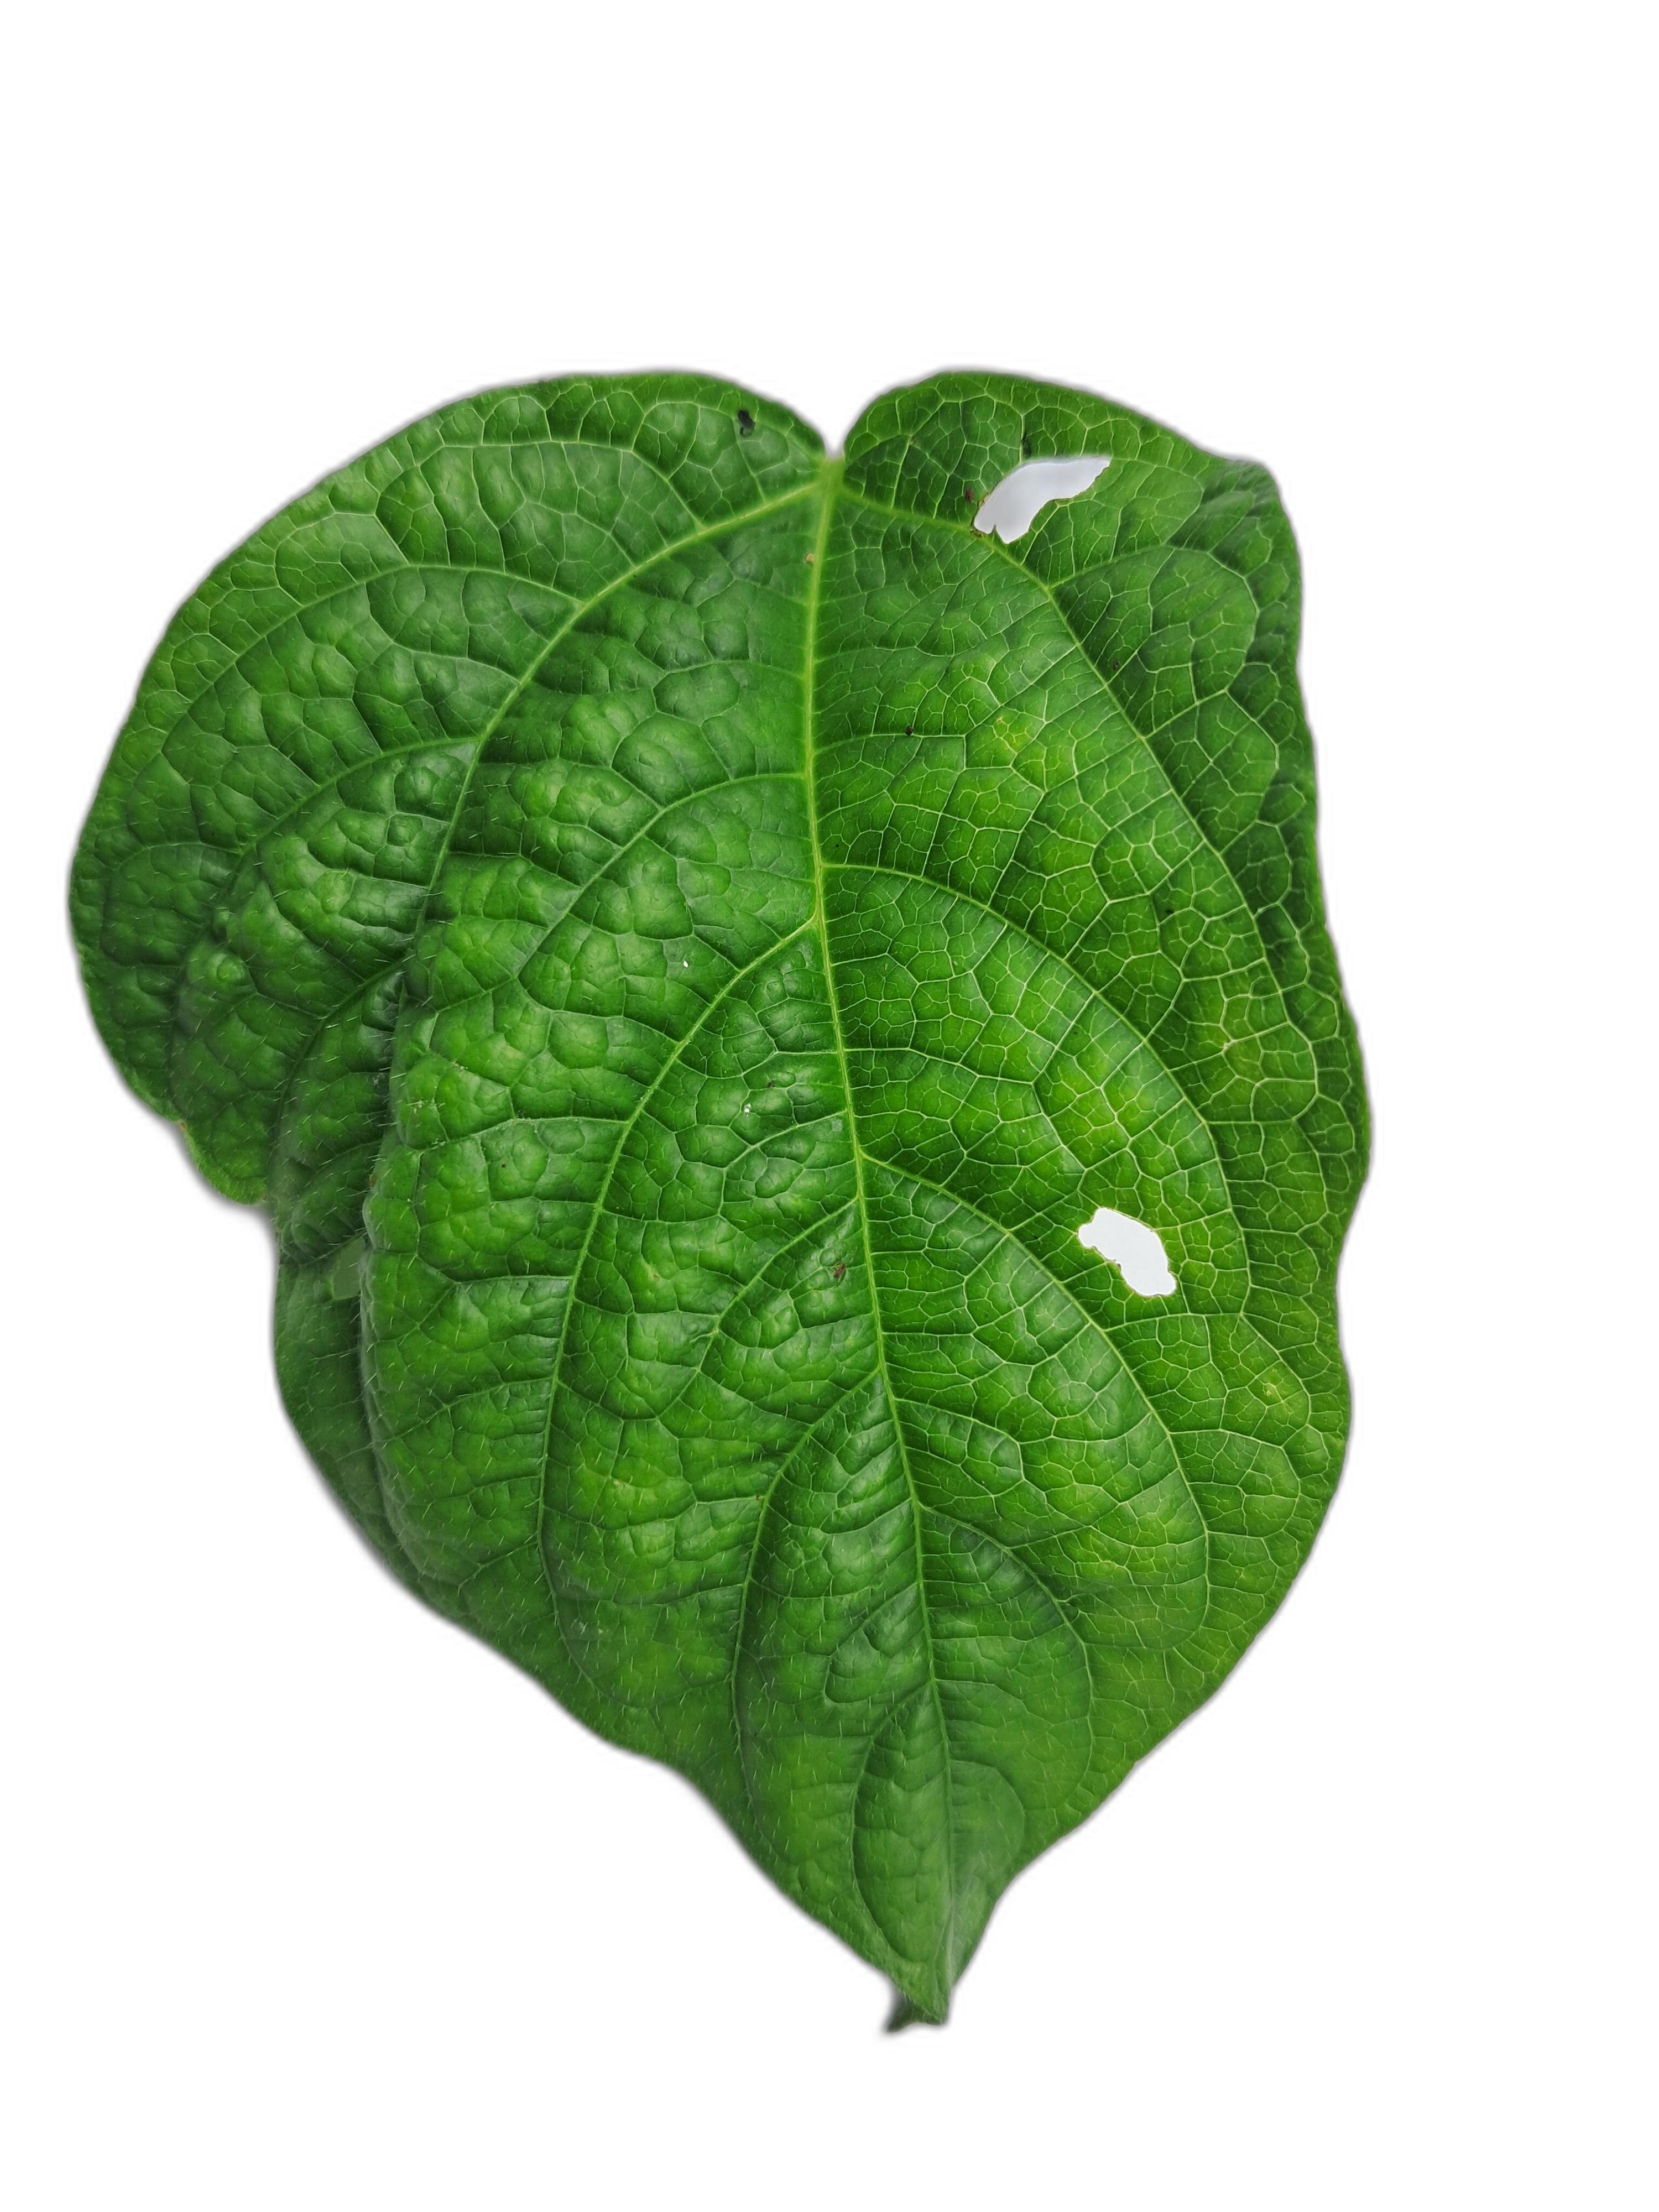
Label: Leaf Crinkle